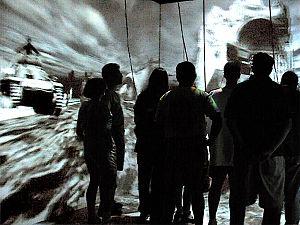
World Skin - Maurice Benayoun Installation de Réalité Virtuelle - 1997 Un safari photo au pays de la guerre"
L'expression « réalité virtuelle » renvoie typiquement à une technologie informatique qui simule la présence physique d'un utilisateur dans un environnement artificiellement généré par des logiciels. La réalité virtuelle crée un environnement avec lequel l'utilisateur peut interagir. La réalité virtuelle reproduit donc artificiellement une expérience sensorielle, qui peut inclure la vue, le toucher, l'ouïe et l'odorat.